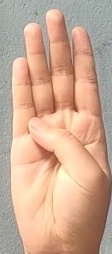
ASL sign: B